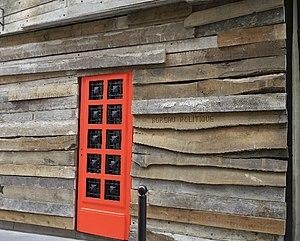
Ramdane Touhami, né le 23 septembre 1974 à Montauban, est un directeur artistique, créateur de mode, designer, DJ, et entrepreneur français.